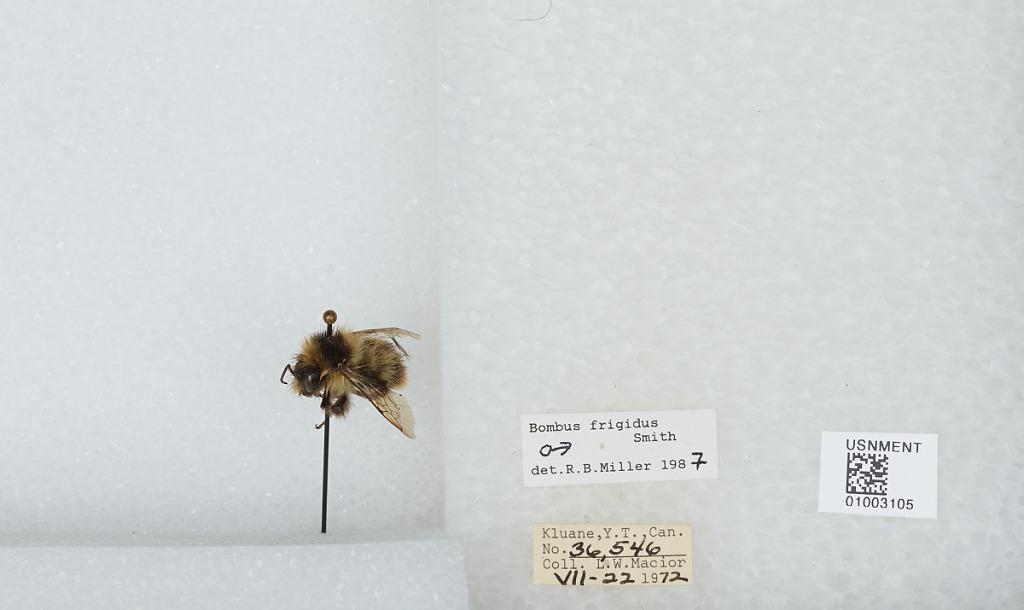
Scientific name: Bombus (Pyrobombus) frigidus Smith
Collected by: L. Macior
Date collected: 1972-7-22
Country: Canada
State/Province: Yukon Territory
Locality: Kluane
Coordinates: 60.75, -139.5
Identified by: Miller, R. B.